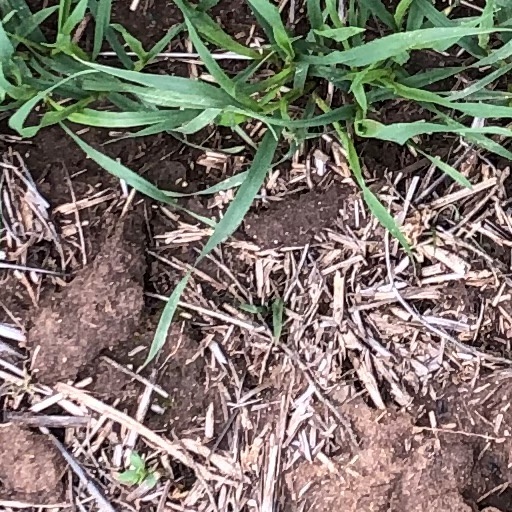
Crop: wheat